Cauchois dialect

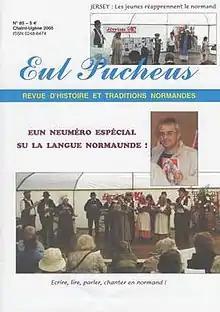
Literature in Norman is published in magazines, both in mainland Normandy and the Channel Islands, such as "Le Pucheux" from the Pays de Caux. This issue from 2005 highlights language and literature from across the Norman-speaking regions.

The "Purin" literature of the 17th and 18th centuries, published in Rouen, is the earliest Norman literature displaying Cauchois features. However, the Norman literary revival, which started in the Channel Islands and Cotentin in the 19th century, was not reflected in the Pays de Caux until the early 20th century. From 1910 onwards, a range of literature was produced; one of the features of Norman literature characteristic of Cauchois literature was the mixture of French and Norman. In Lower Normandy, Norman literature since the revival period has tended to be as exclusively Norman as possible. In the Pays de Caux, by contrast, alongside literature written exclusively in Cauchois, a genre of literature developed in which narrative is written in French and dialogue in Cauchois, or dialogue is written in French or Cauchois, according to the language of the character.